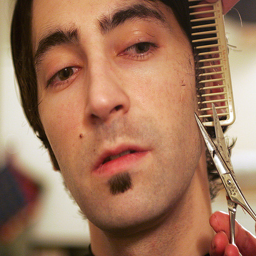
A man with a comb in his hair and a pair of scissors.
There is a man who is getting his sideburns cut.
A man with a comb in his air getting a haircut.
A man is at the barber getting his hair cut.
a man that is getting his hair cut